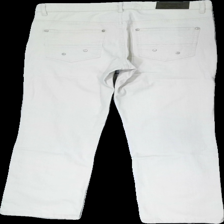
View: back
Type: Jeans
Category: Ladies
Brand: Not in the list
Brand text on label: new canard
Colors: Beige
Material: 100% cotton
Cut: Regular
Size: 40
Season: All
Trend: Denim
Damage location: bottom center
Damage 2 location: bottom center
Damage 3 location: middle left
Price range: 100-150
Recommended usage: Reuse
Description: beige jeans